Chevrolet Corvette

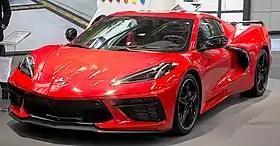
2020 Chevrolet Corvette

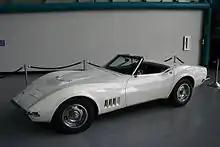
Astronaut Alan Shepard's Corvette on display at the Kennedy Space Center Visitor Complex

For the 2017 model year Chevrolet once again introduced the Grand Sport (GS) model. This model included Z06 wide-body styling features and suspension tuning along with the Z51 dry sump LT1 engine configuration. Grand Sport models were available in 10 exterior colors and could have the optional Heritage Package which included hash-mark fender graphics (available in six colors. As part of the introduction of the Grand Sport in Geneva, Switzerland, Chevrolet also announced a 2017 Chevrolet Corvette Grand Sport Collector Edition that was to be limited to 1,000 vehicles in total with 850 for the US Market. Final production numbers show 784 Coupes and 151 Convertibles were built; 935 total.